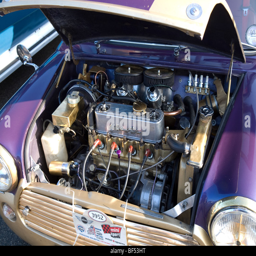
the engine compartment of a modified car at the end